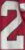
Number: 2